Other Voices (Irish TV series)

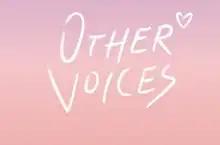
2016 logo

Other Voices is an international music TV series, festival, and tourism event in its own right that celebrates the local on a global scale.